Asher Arieli

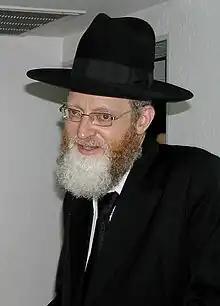
R' Asher

Asher Arieli (born 1957) is an Israeli rabbi and the senior lecturer at the Mir Yeshiva in Israel. He is globally renowned for his lectures on Talmud and is widely recognized as a leading figure in the haredi community. He presently delivers the largest Talmudic lecture by attendance in the world with over 1000 daily attendees. His primary, daily shiur begins at 12:20pm and is streamed live at Kol Haloshon.